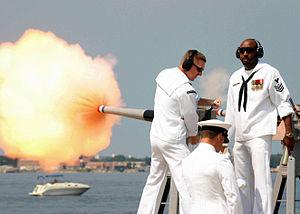
Le salut maritime est une salutation qui peut prendre différentes formes et suit des conventions qui peuvent varier en fonction de la nature des bateaux. D'autre part, on dit que le navire salue lorsqu'il gîte lors d'un changement de direction.